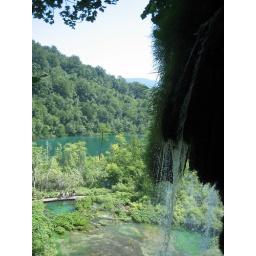
The clear waters of Plitvice. We probably saw every molecule of water in all 16 lakes from every possible angle.